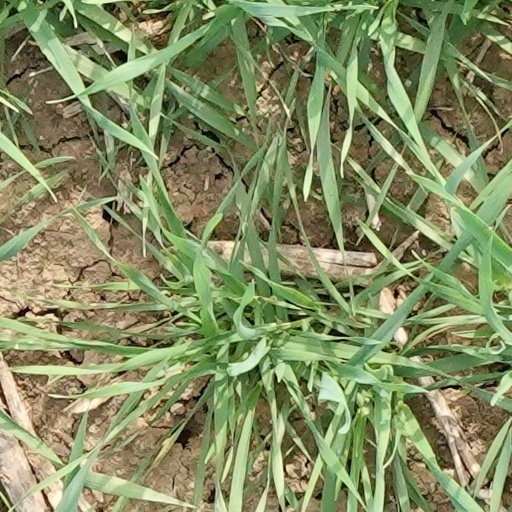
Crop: wheat